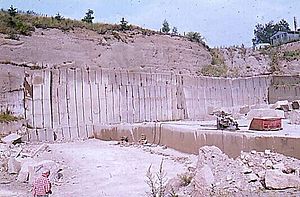
Tuf
Tufstenbrud i Ettringen, Rheinland-Pfalz i Tyskland.
Tuf